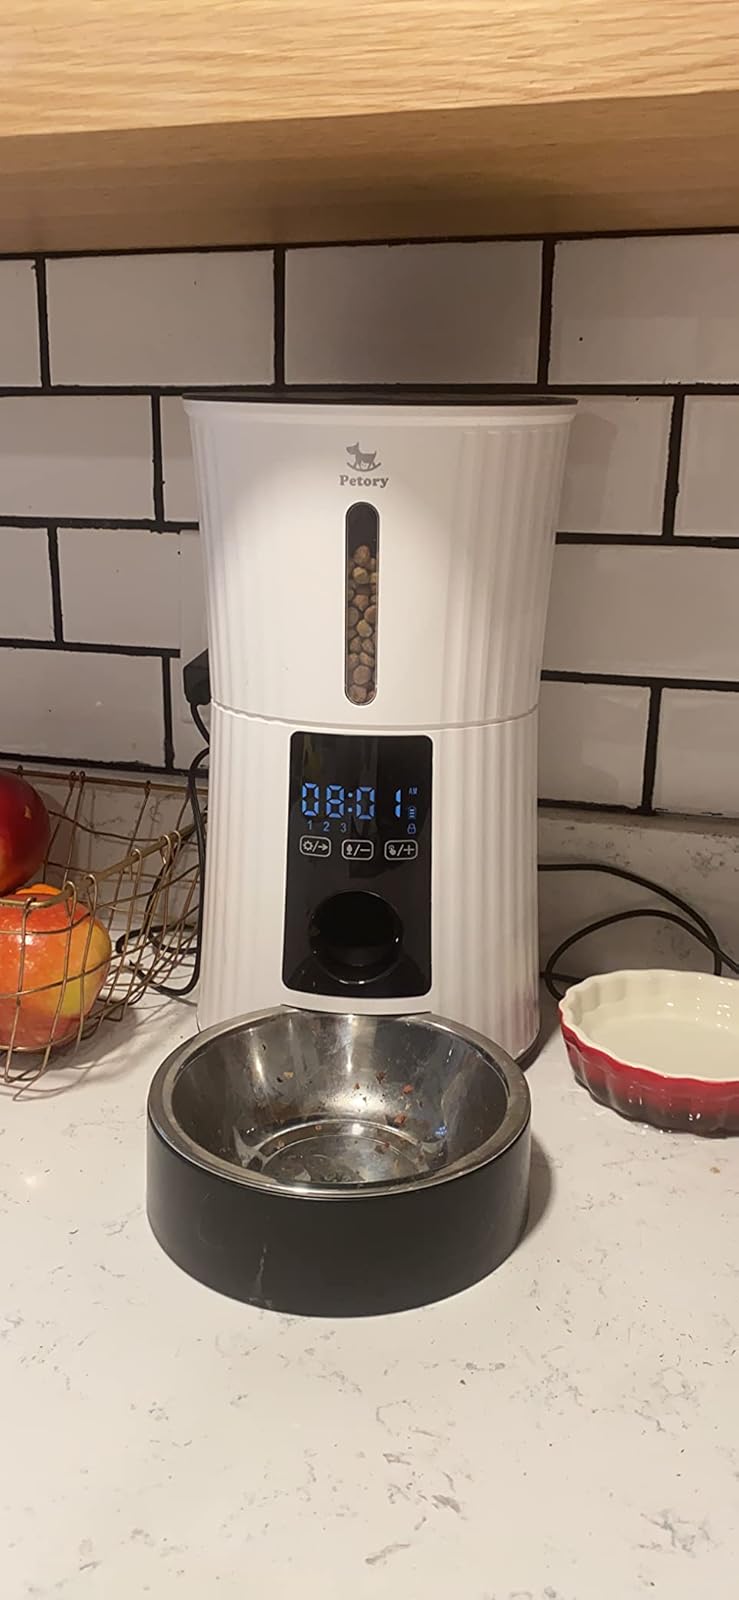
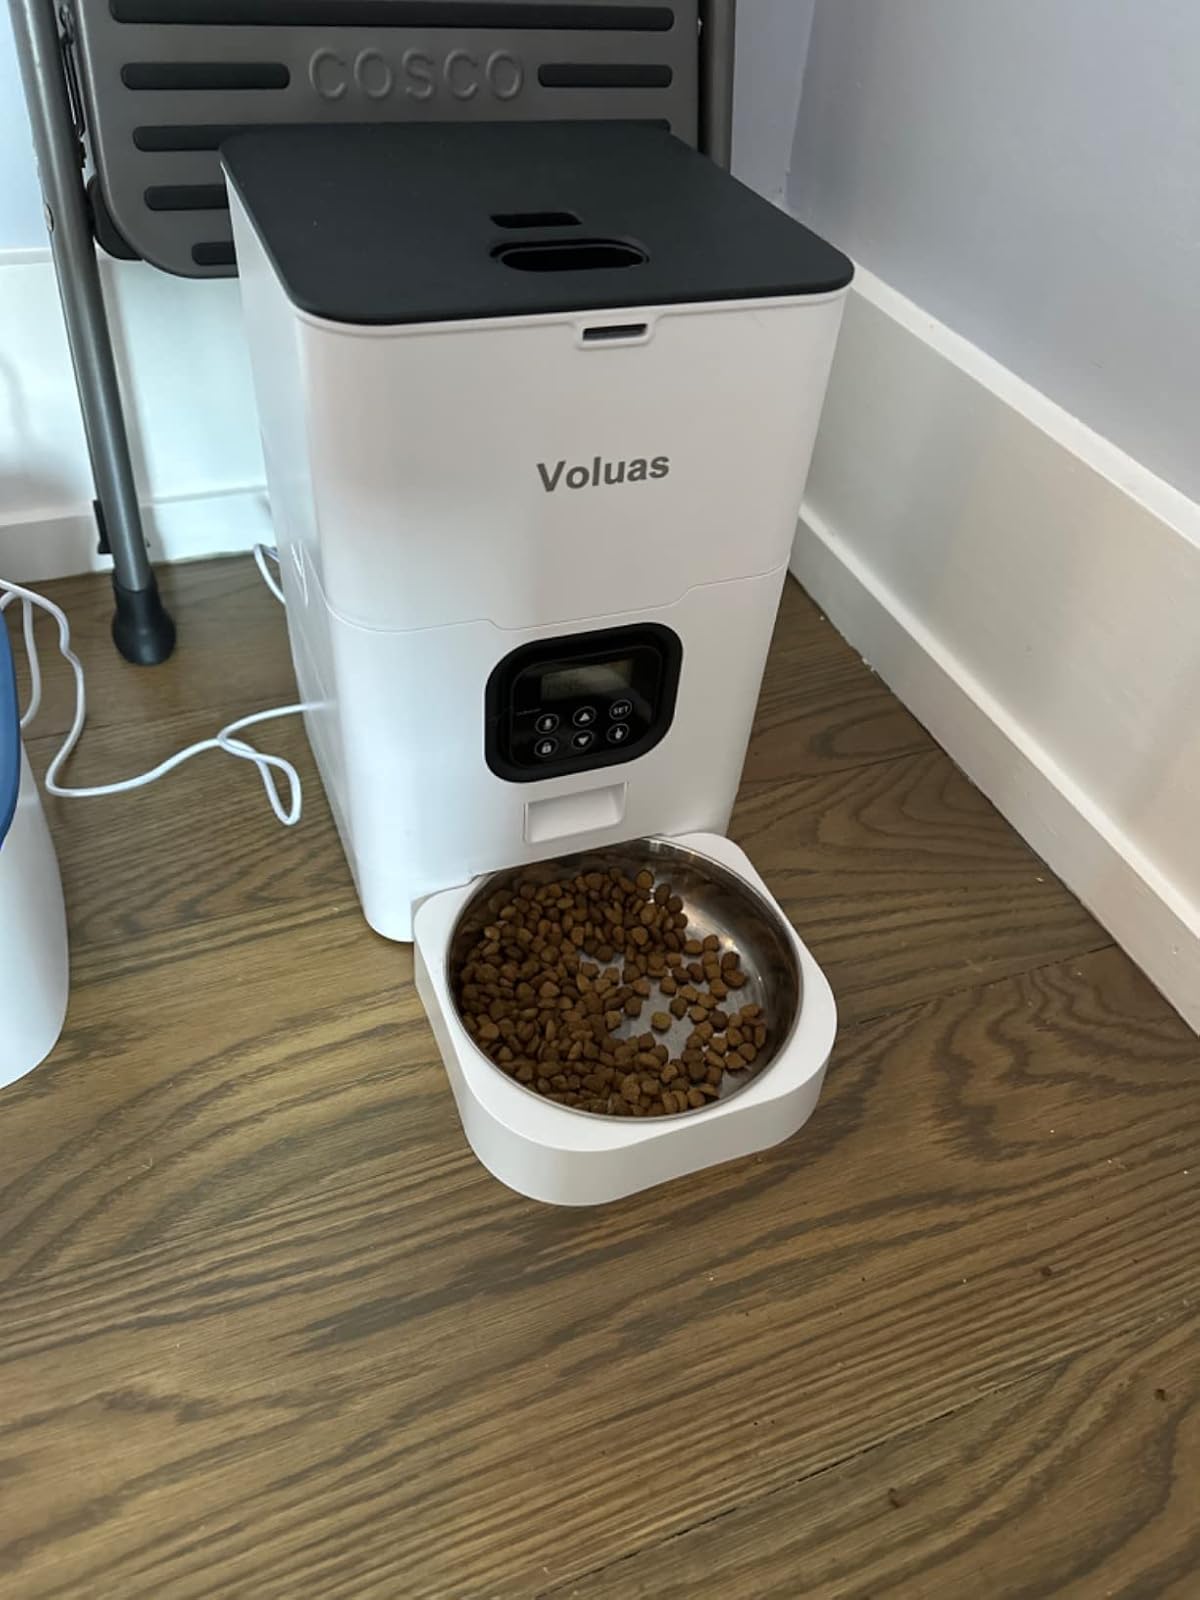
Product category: items_feeder
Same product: no